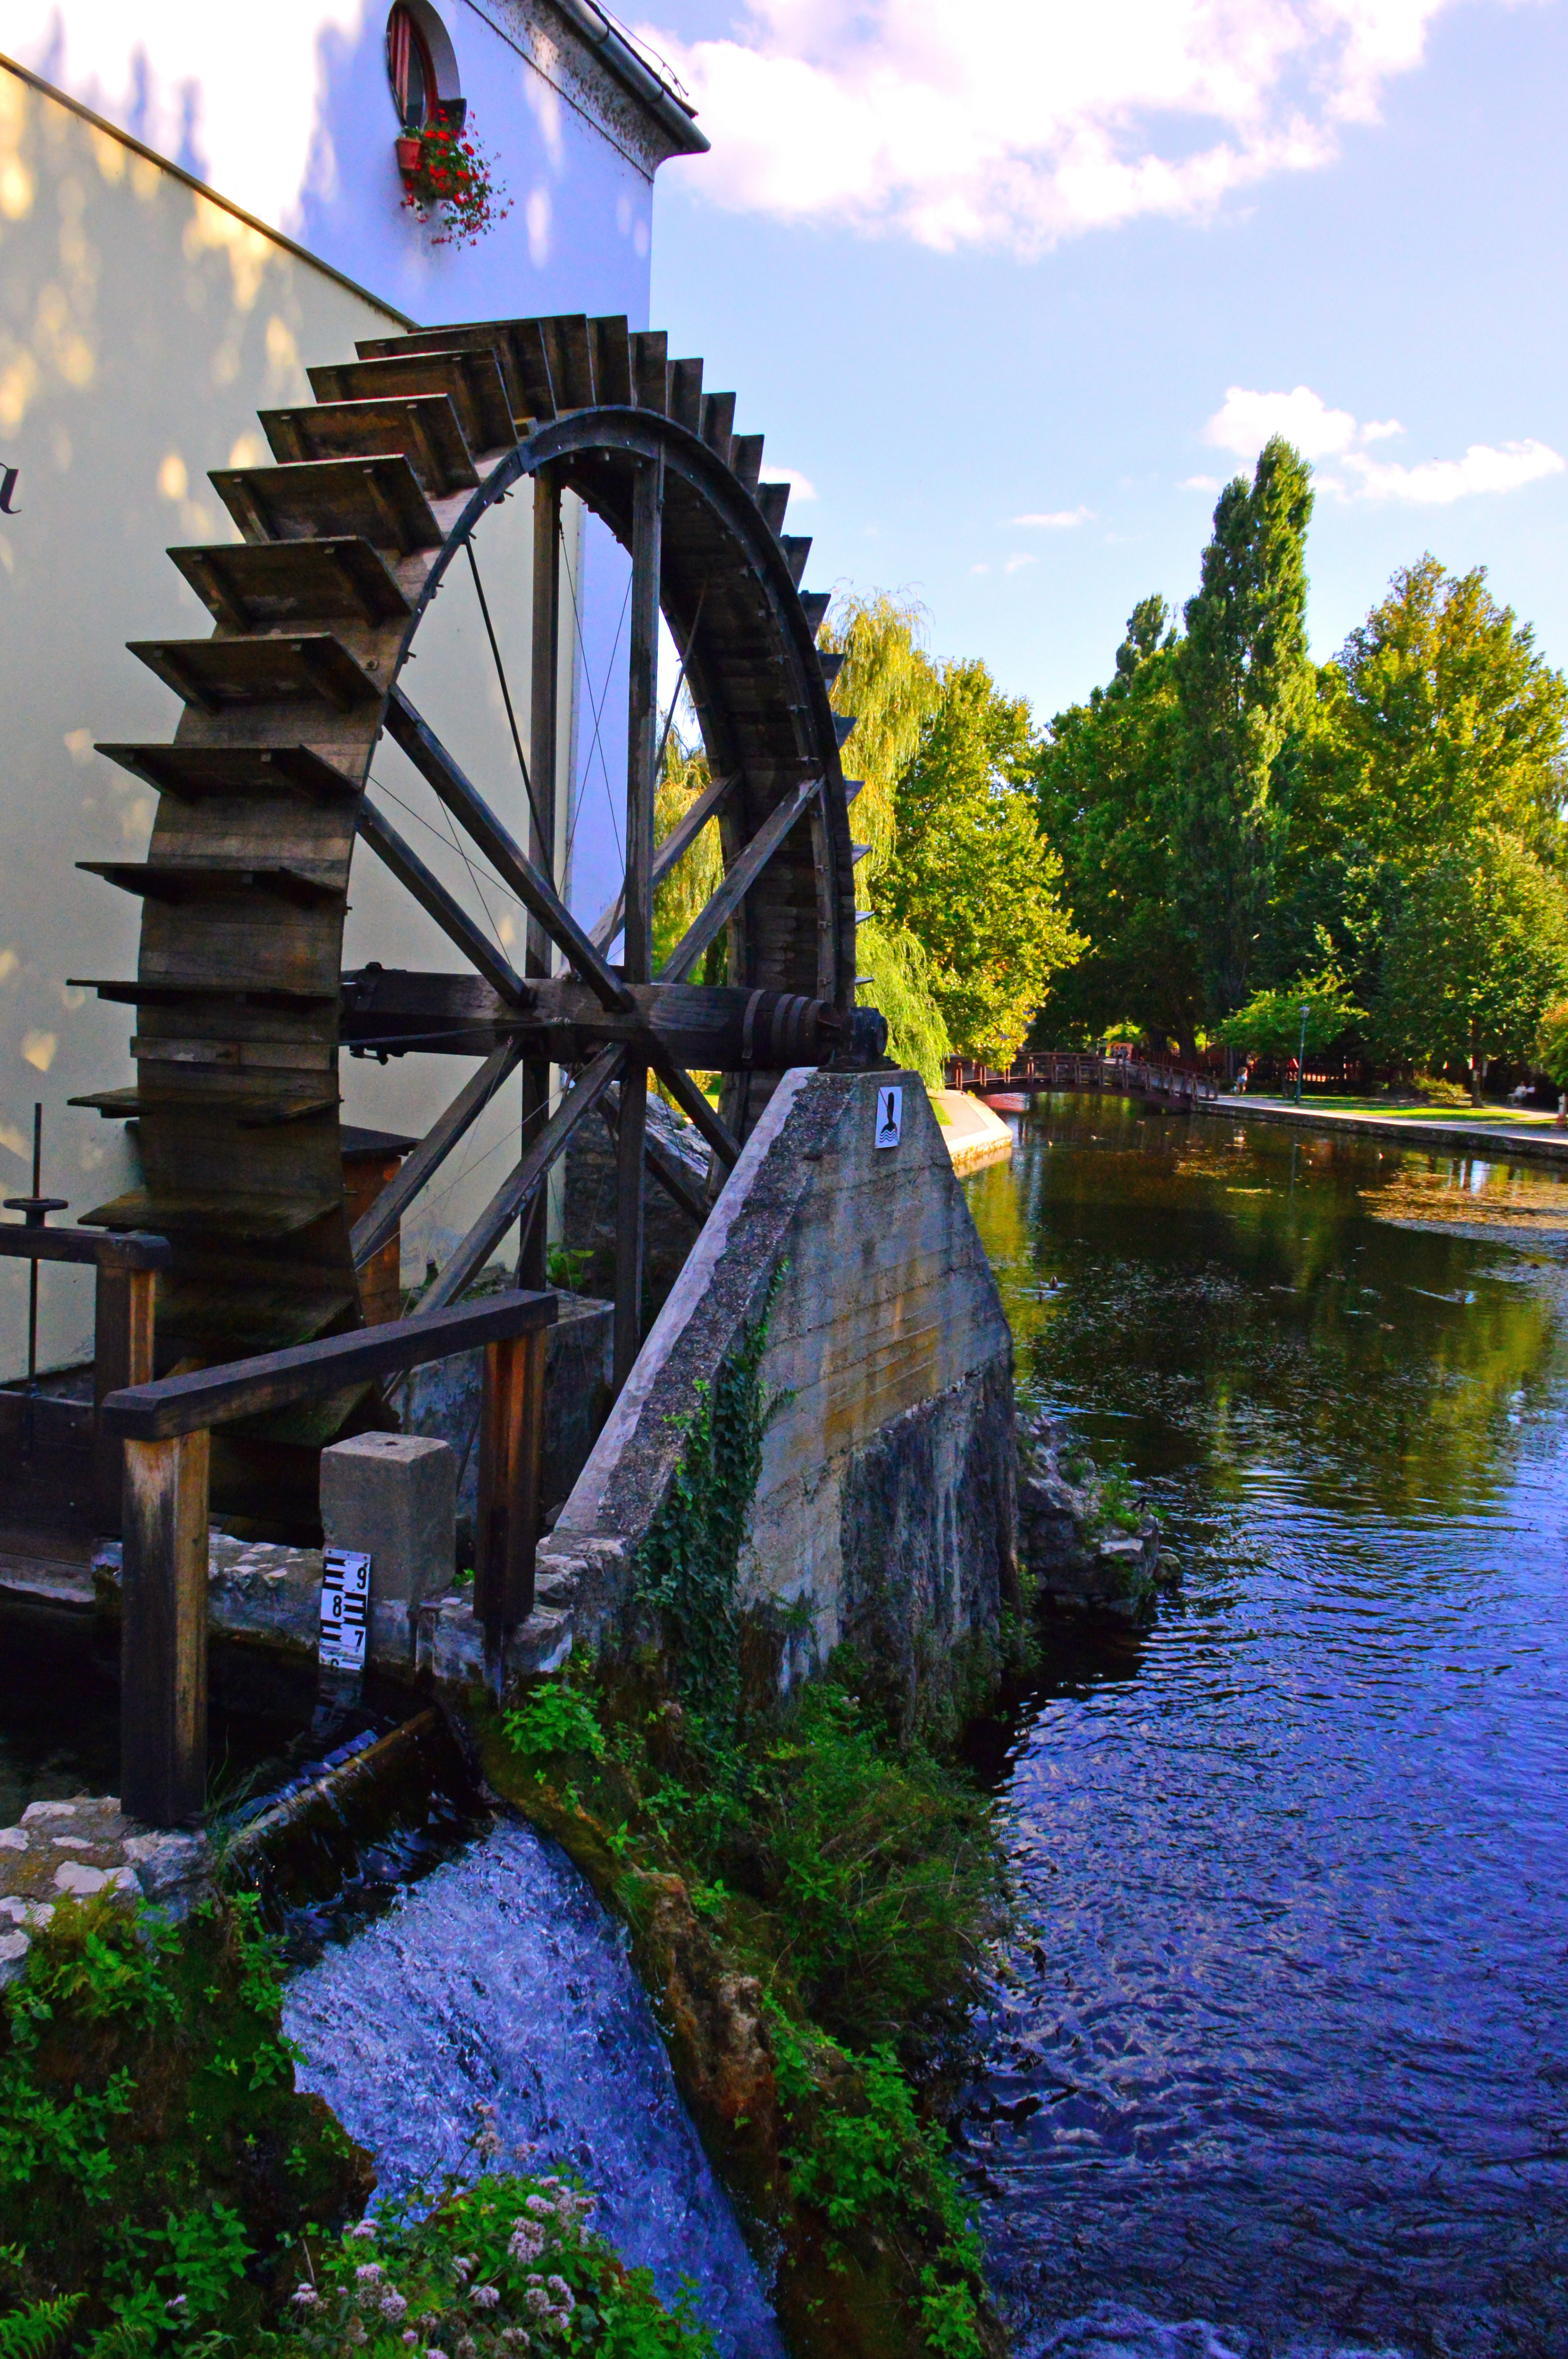
nature, water, reflection, waterway, tree, plant, river, sky, tourist attraction, wheel, landscape, leisure, park, bridge, watercourse, amusement park